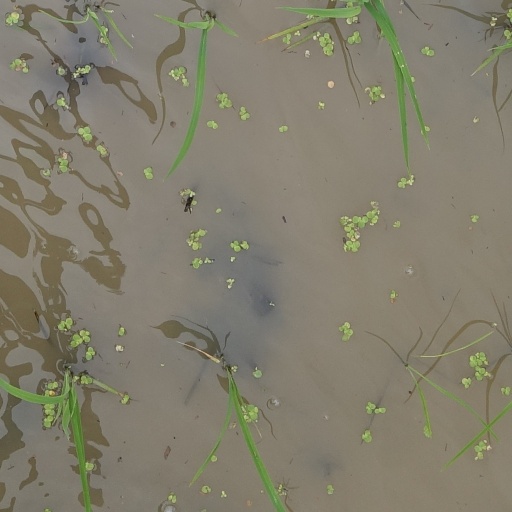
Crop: rice